Describe the emotion expressed in this image:  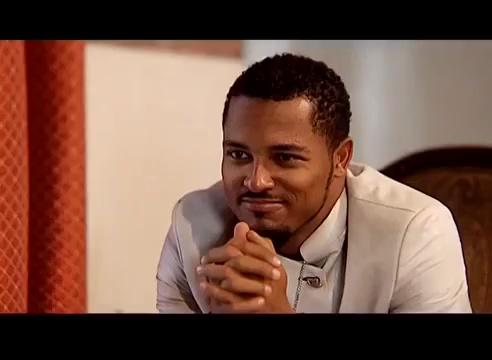
This person displays Suffering, valence and arousal with moderate intensity.